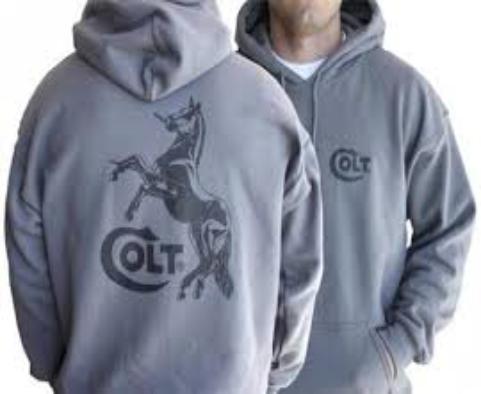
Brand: Colt
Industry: Others